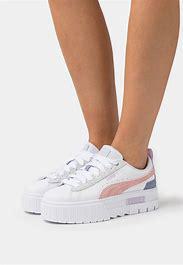
Brand: Puma
Model: Mayze